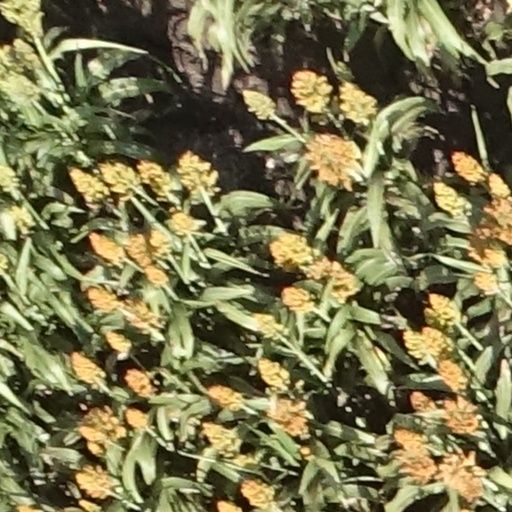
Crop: sorghum